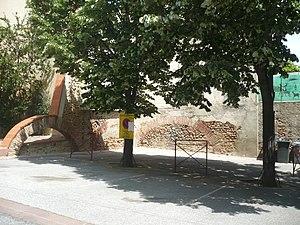
Cabestany est une commune française située dans le département des Pyrénées-Orientales, en région Occitanie.